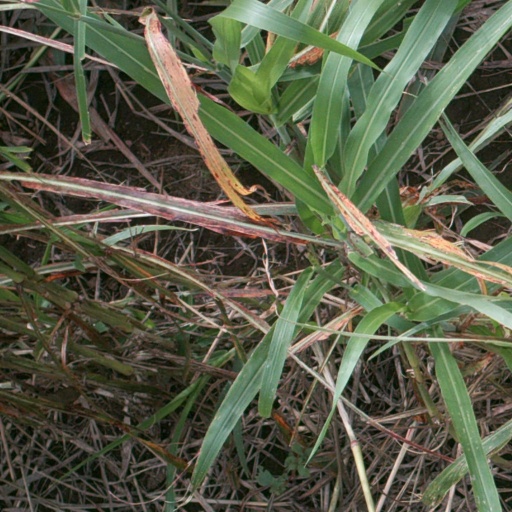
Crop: sorghum